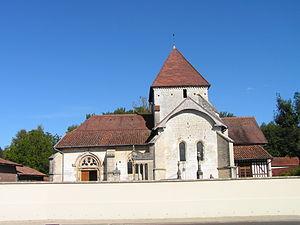
L'église Saint-Amand est une église située à Donnement, en France.
Cet article recense les monuments historiques de l'Aube, en France.